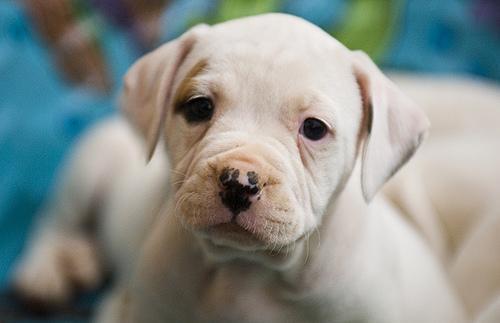
american bulldog